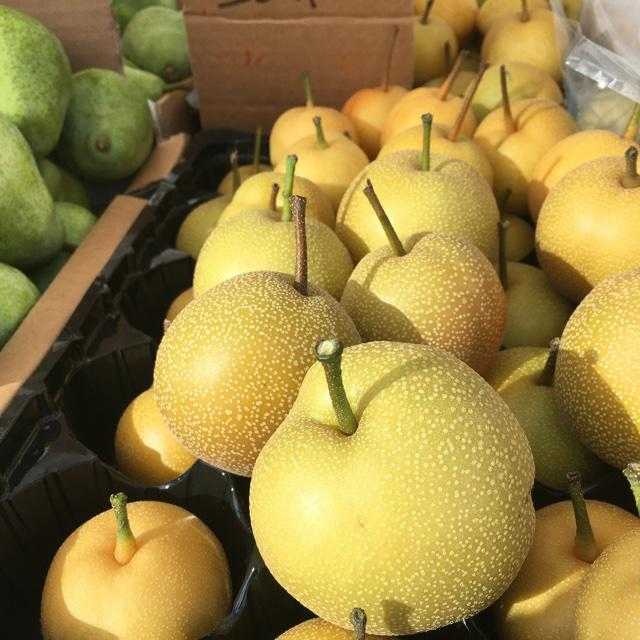
Label: Pear